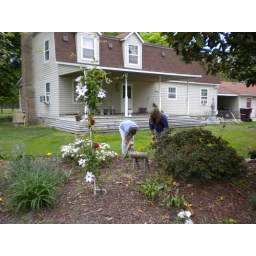
Nana and Mom working in the flower bed